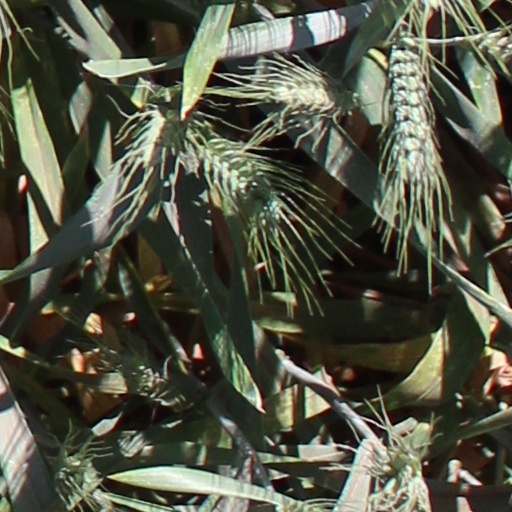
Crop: wheat